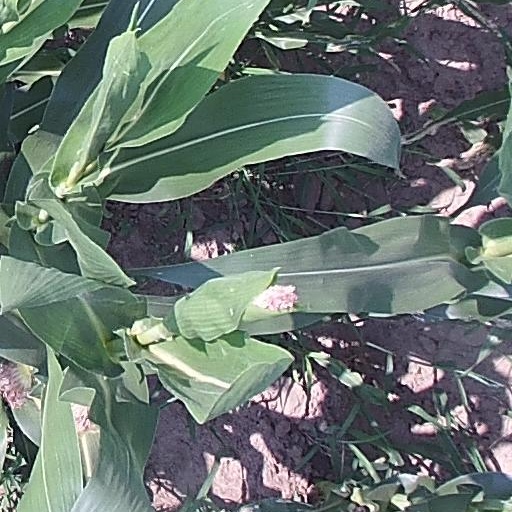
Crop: maize; corn